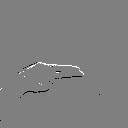
ASL letter: h